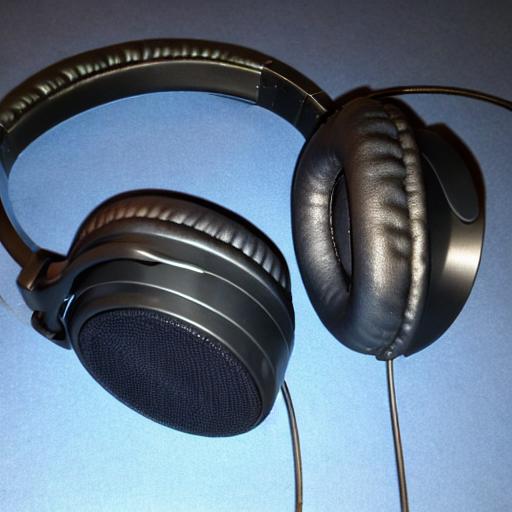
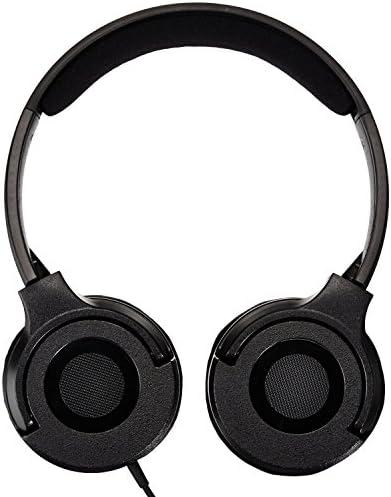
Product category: headphones
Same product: no